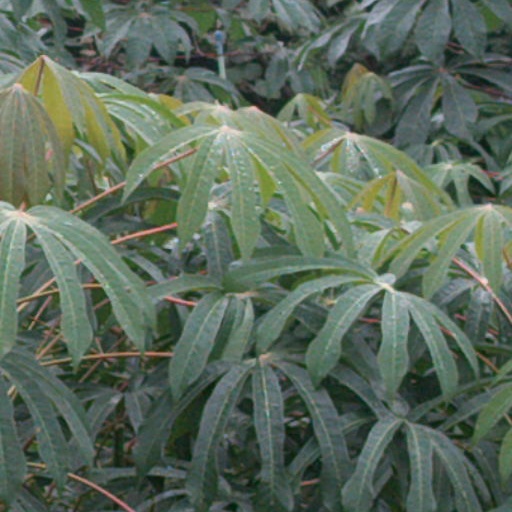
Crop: cassava